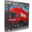
Label: truck